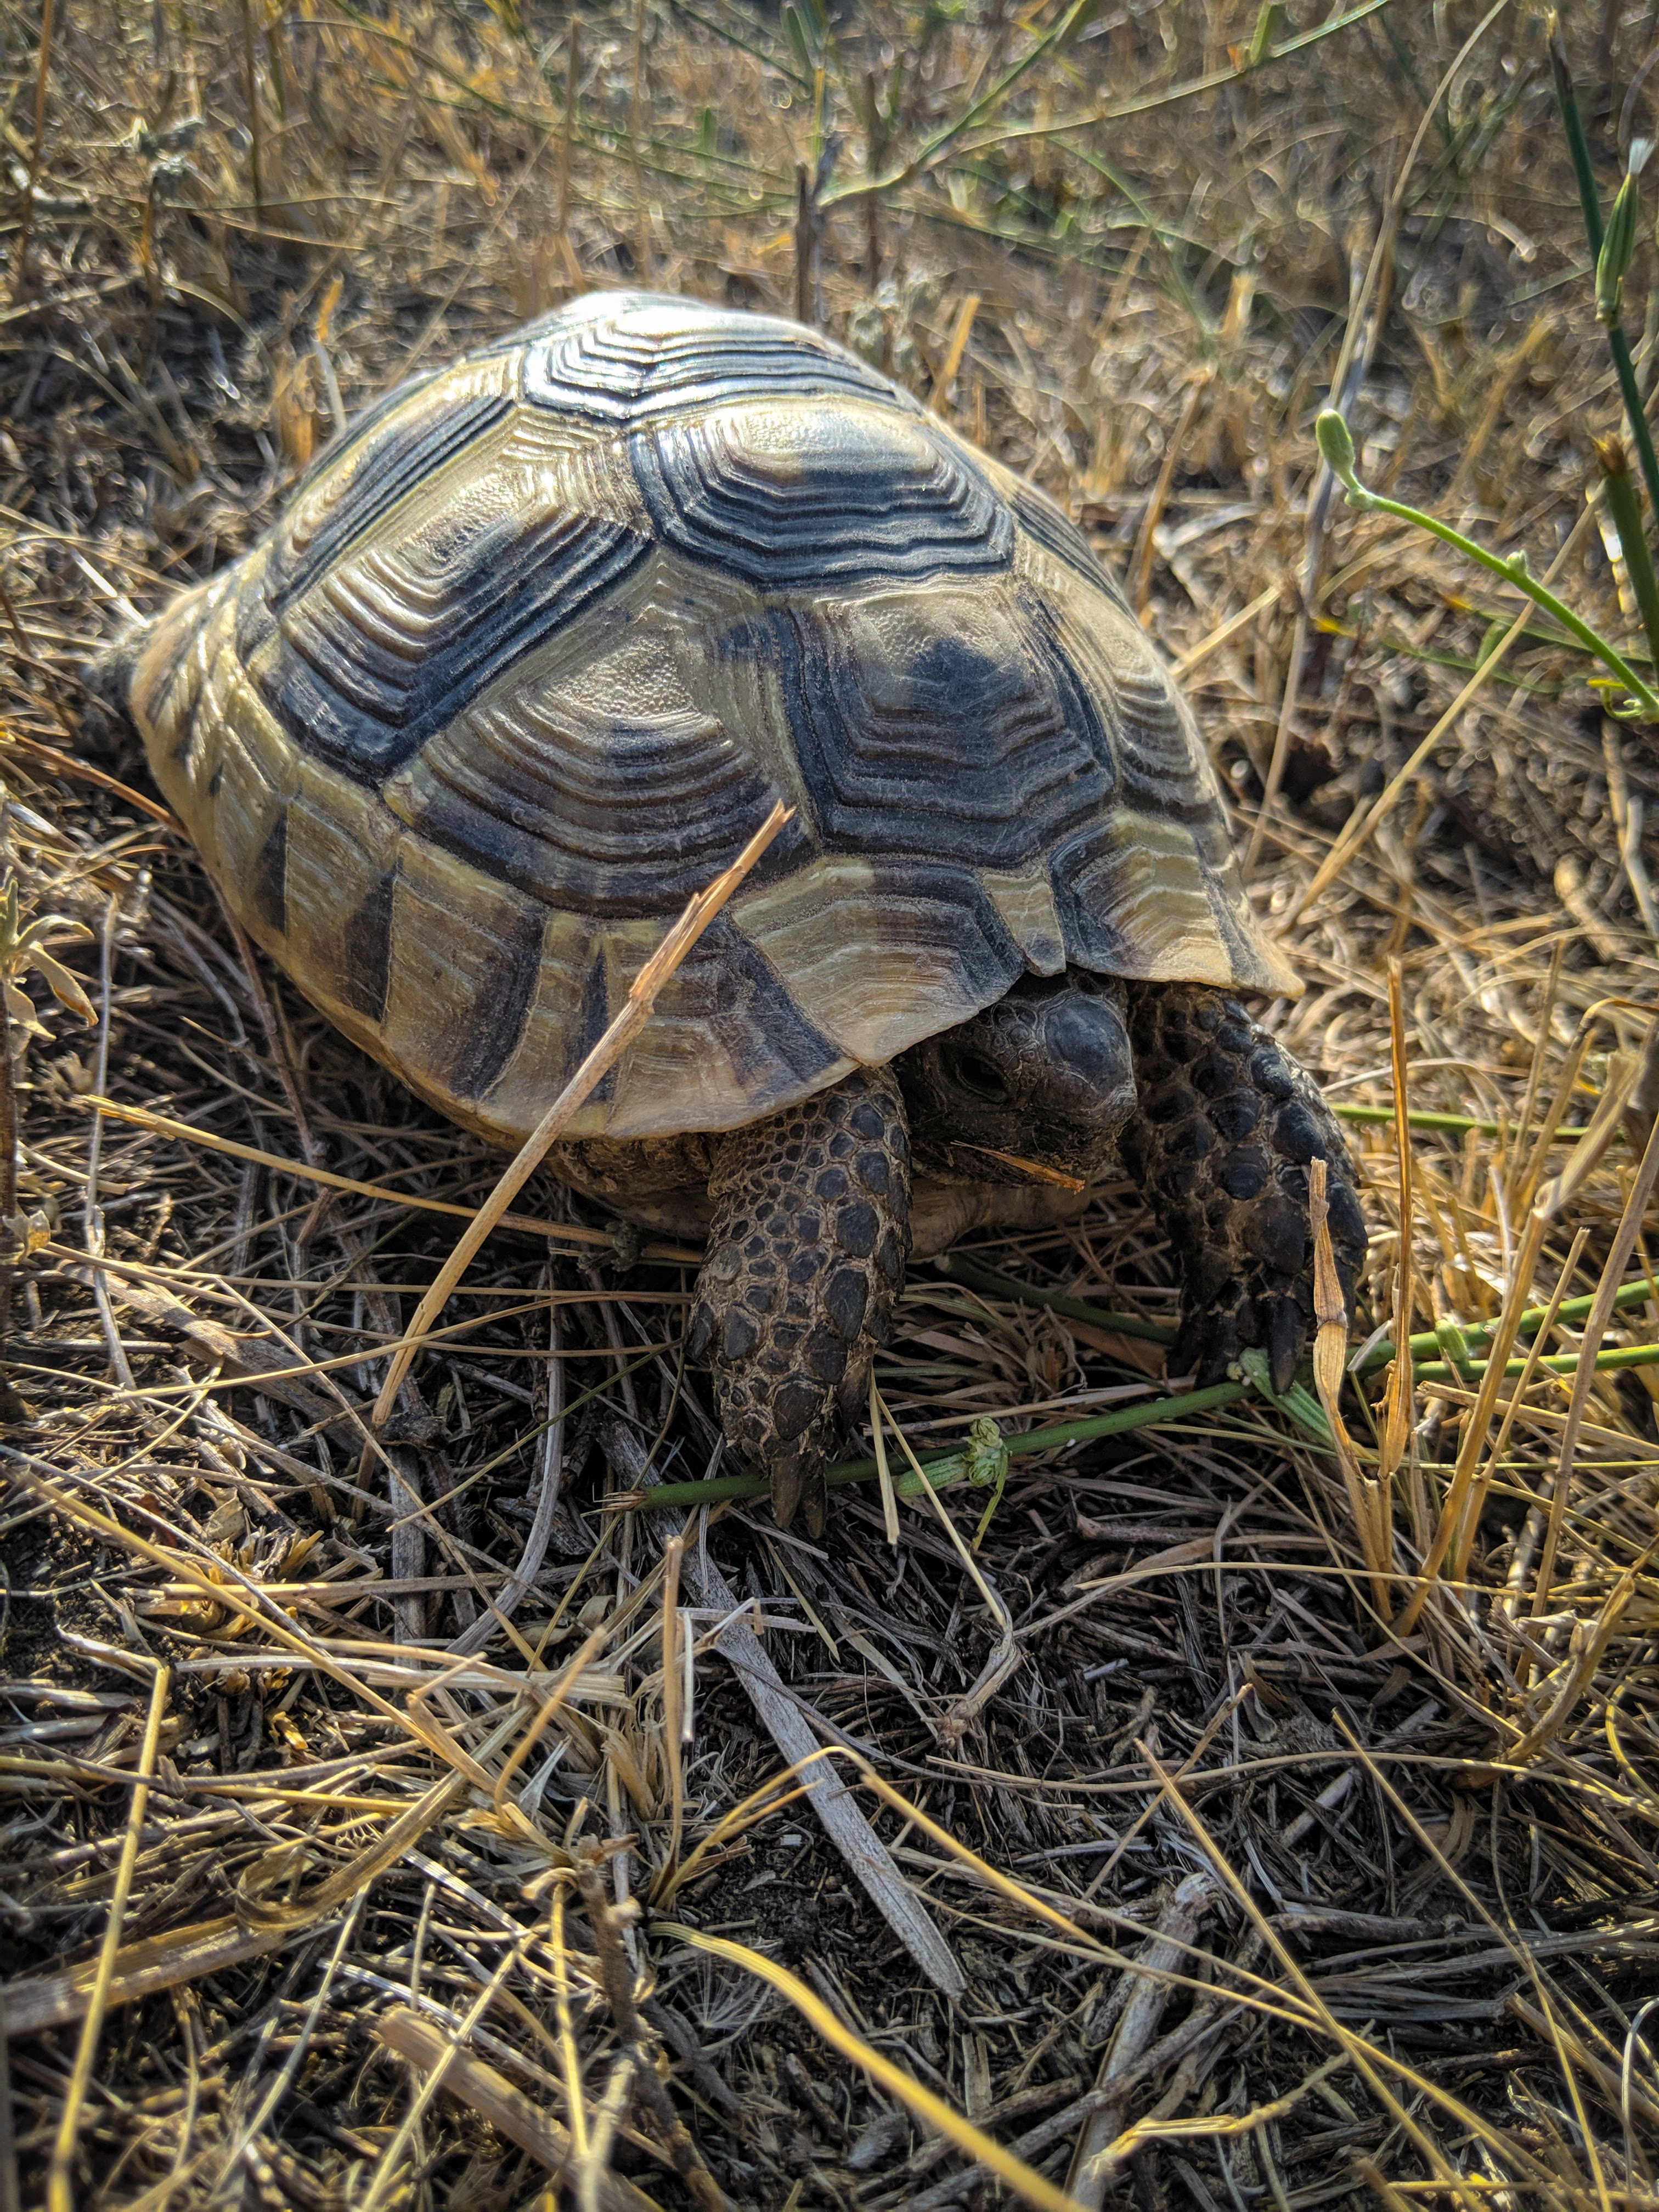
turtle, tortoise, vertebrate, reptile, Pond turtle, common snapping turtle, grass, plant community, terrestrial animal, gopher tortoise, wildlife, box turtle, shrubland, organism, adaptation, sea turtle, plant, chelydridae, galapagos tortoise, terrapin, Chelonoidis